Clothier Harbour

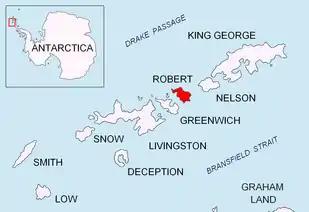
Location of Robert Island in the South Shetland Islands.

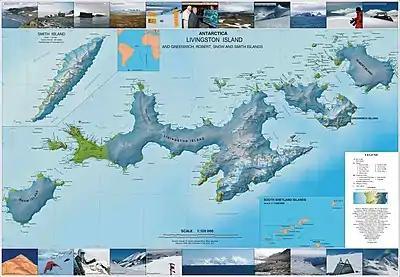
Topographic map of Livingston Island, Greenwich, Robert, Snow and Smith Islands.

Clothier Harbour is the 1.5 km wide bay indenting for 1 km the north coast of Robert Island in the South Shetland Islands, Antarctica between Hammer Point on the northeast and Onogur Islands on the southwest. The harbour was used as a safe base by American sealing ships in 1820–21.